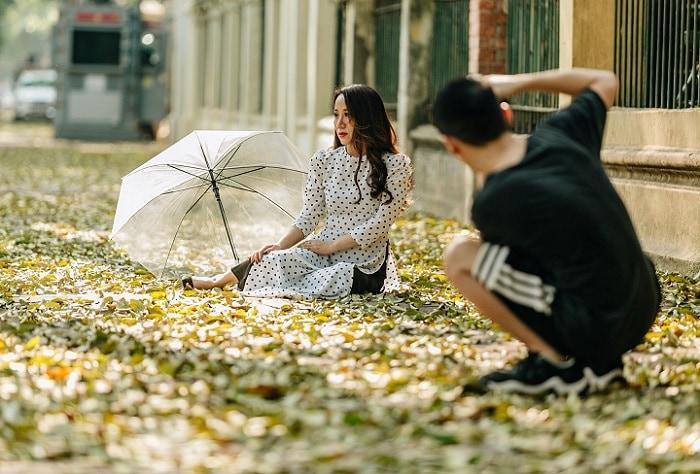
một chàng trai đang chụp ảnh cho một cô gái